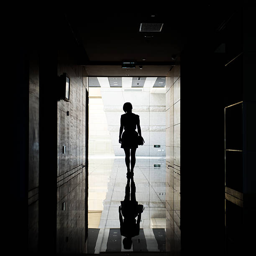
a woman is walking down a corridor into the light